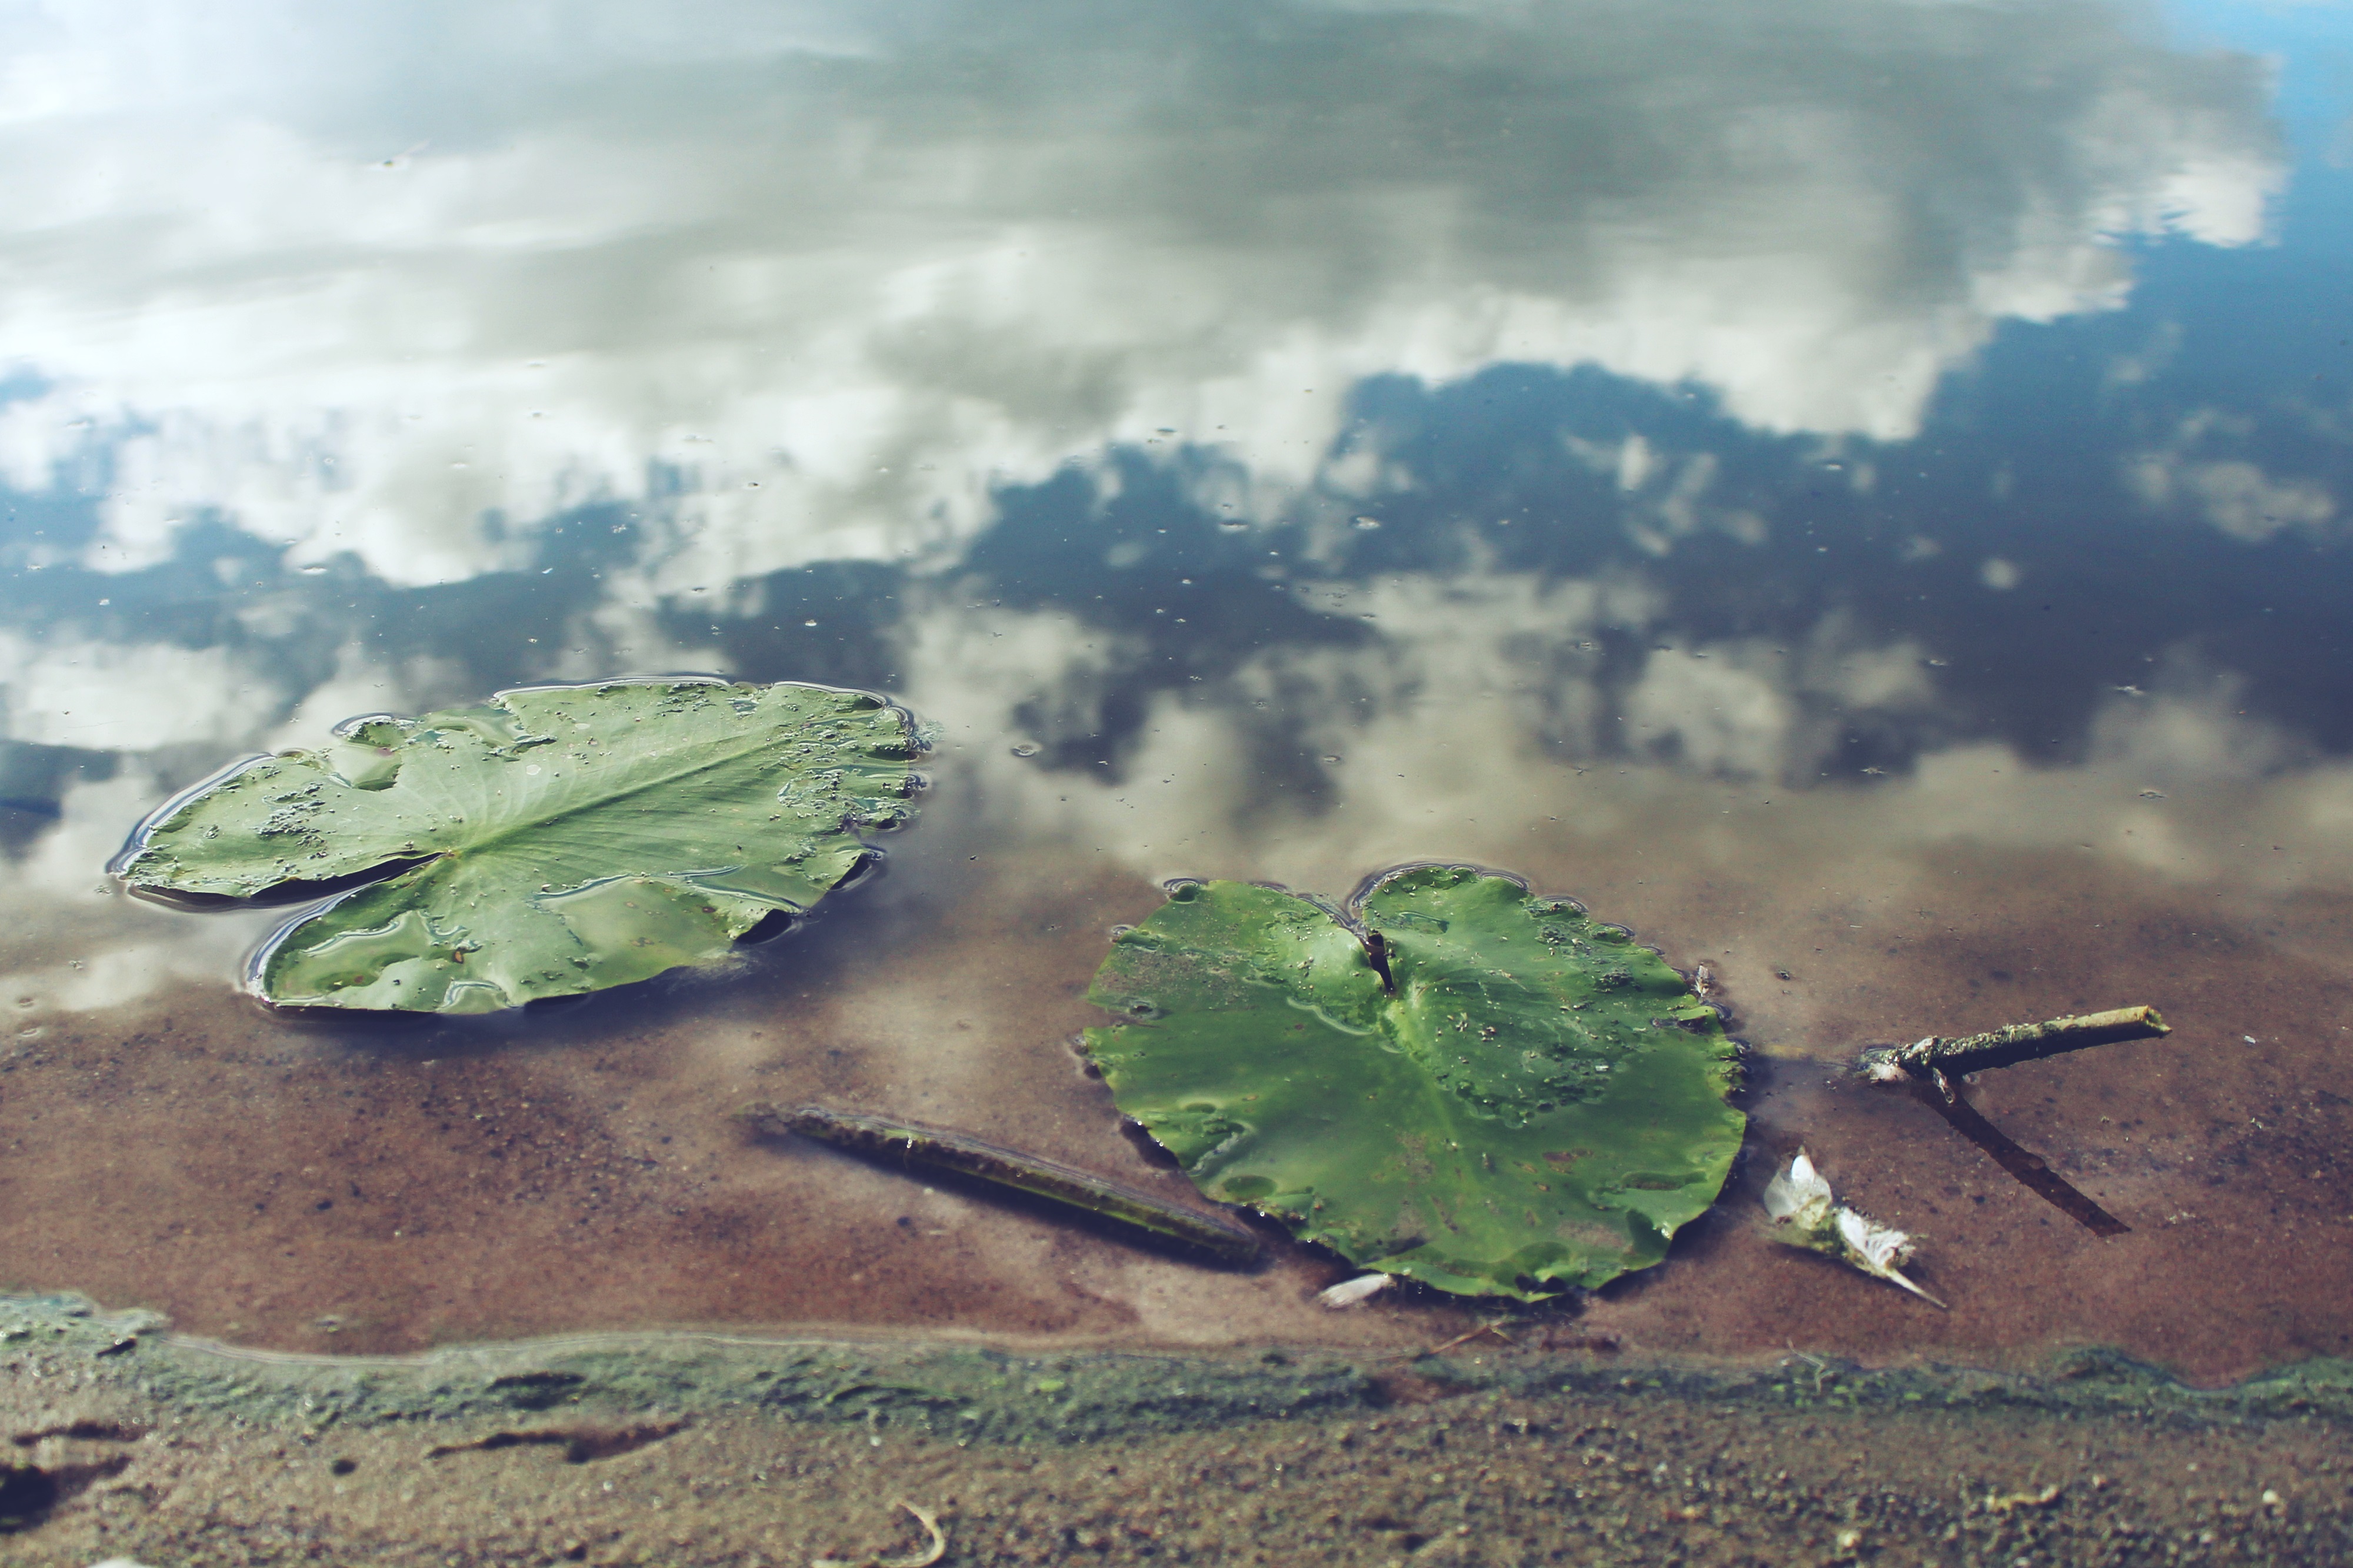
beach, landscape, sea, coast, water, nature, grass, sand, field, leaf, flower, lake, wet, atmosphere, green, reflection, soil, blue, rest, lonely, still water, surface, water lily, lily pad, clouds, loneliness, mirror, still, quiet, mood, waters, idyll, ecosystem, mirroring, recovery, macro photography, atmosphere of earth, pond leaves